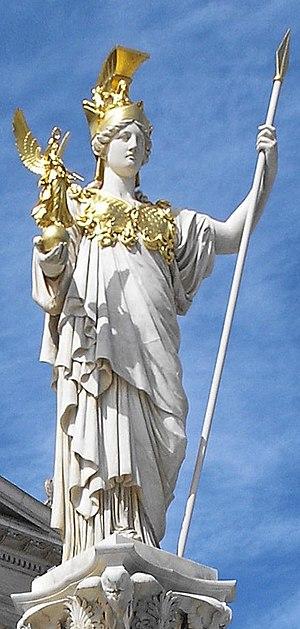
Autriche, Vienne, Description: Statue of Athena in front of the Austrian Parliament building. Source: self-made, I release it into the public domain. Gryffindor 17:50, 3 April 2006 (UTC)